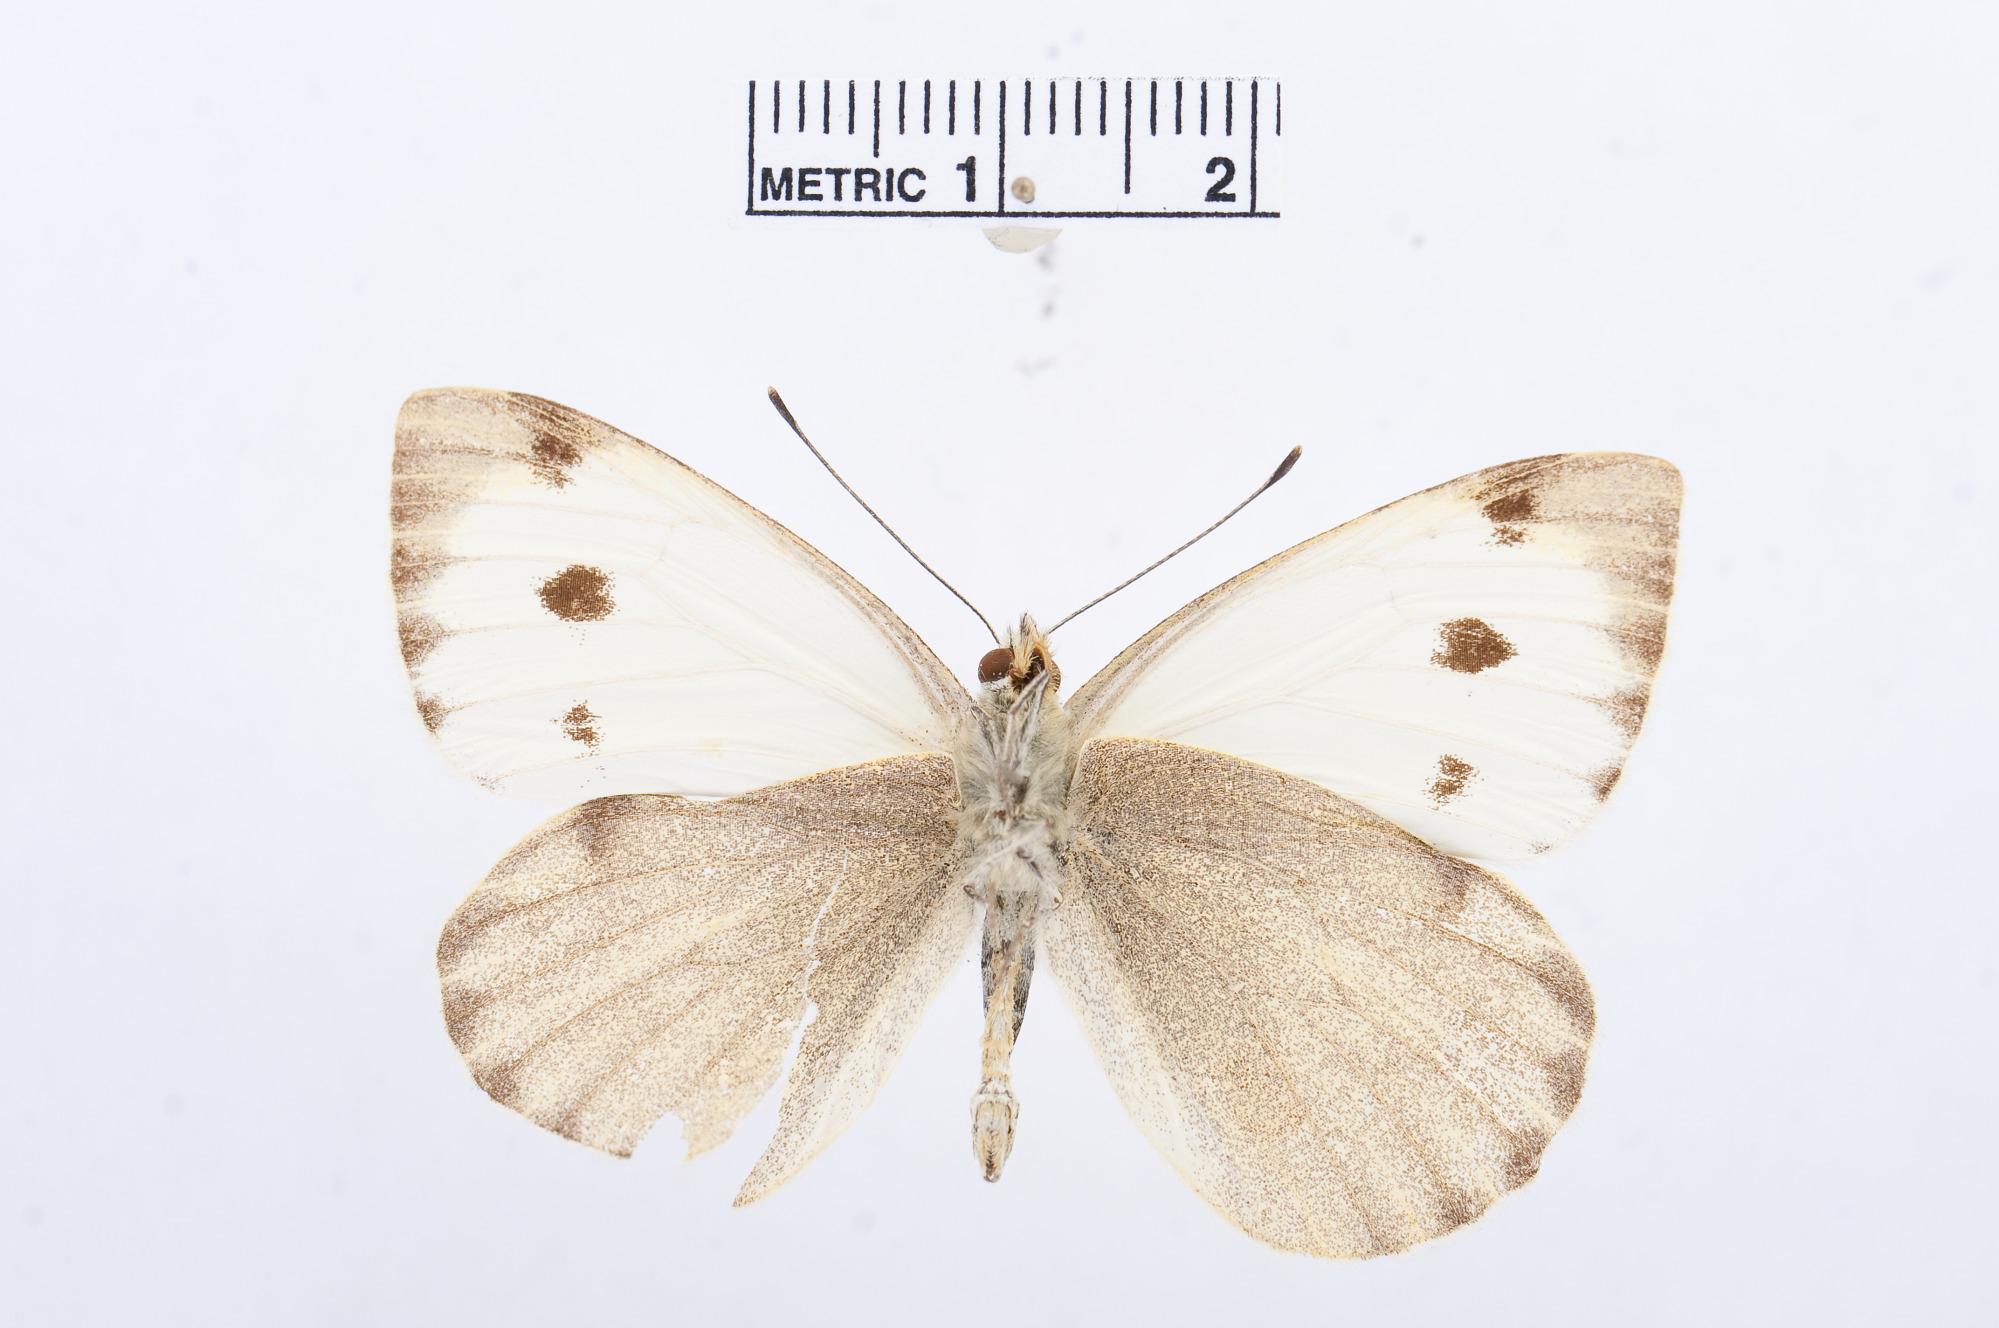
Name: Pieris deota
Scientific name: Pieris deota
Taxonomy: Animalia, Arthropoda, Hexapoda, Insecta, Lepidoptera, Pieridae, Pierinae